Ultimatum of July 23, 1914

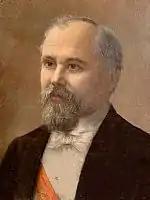
Raymond Poincaré by Pierre Carrier-Belleuse.

Immediately following the distribution of the Austro-Hungarian note to Belgrade, European powers initiated discussions despite the constrained timeframe available to Serbia for coordinating with its allies. These consultations, coupled with the inflexible timeline established by the Central Powers, further reinforced French and Russian suspicions of Austro-German collusion in devising a response to the assassination of the Austro-Hungarian heir.